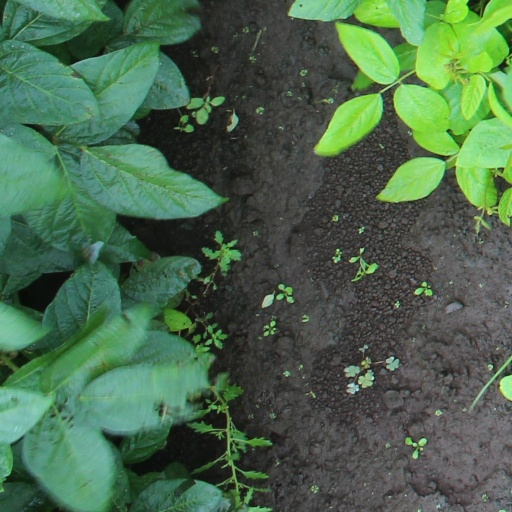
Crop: soybean